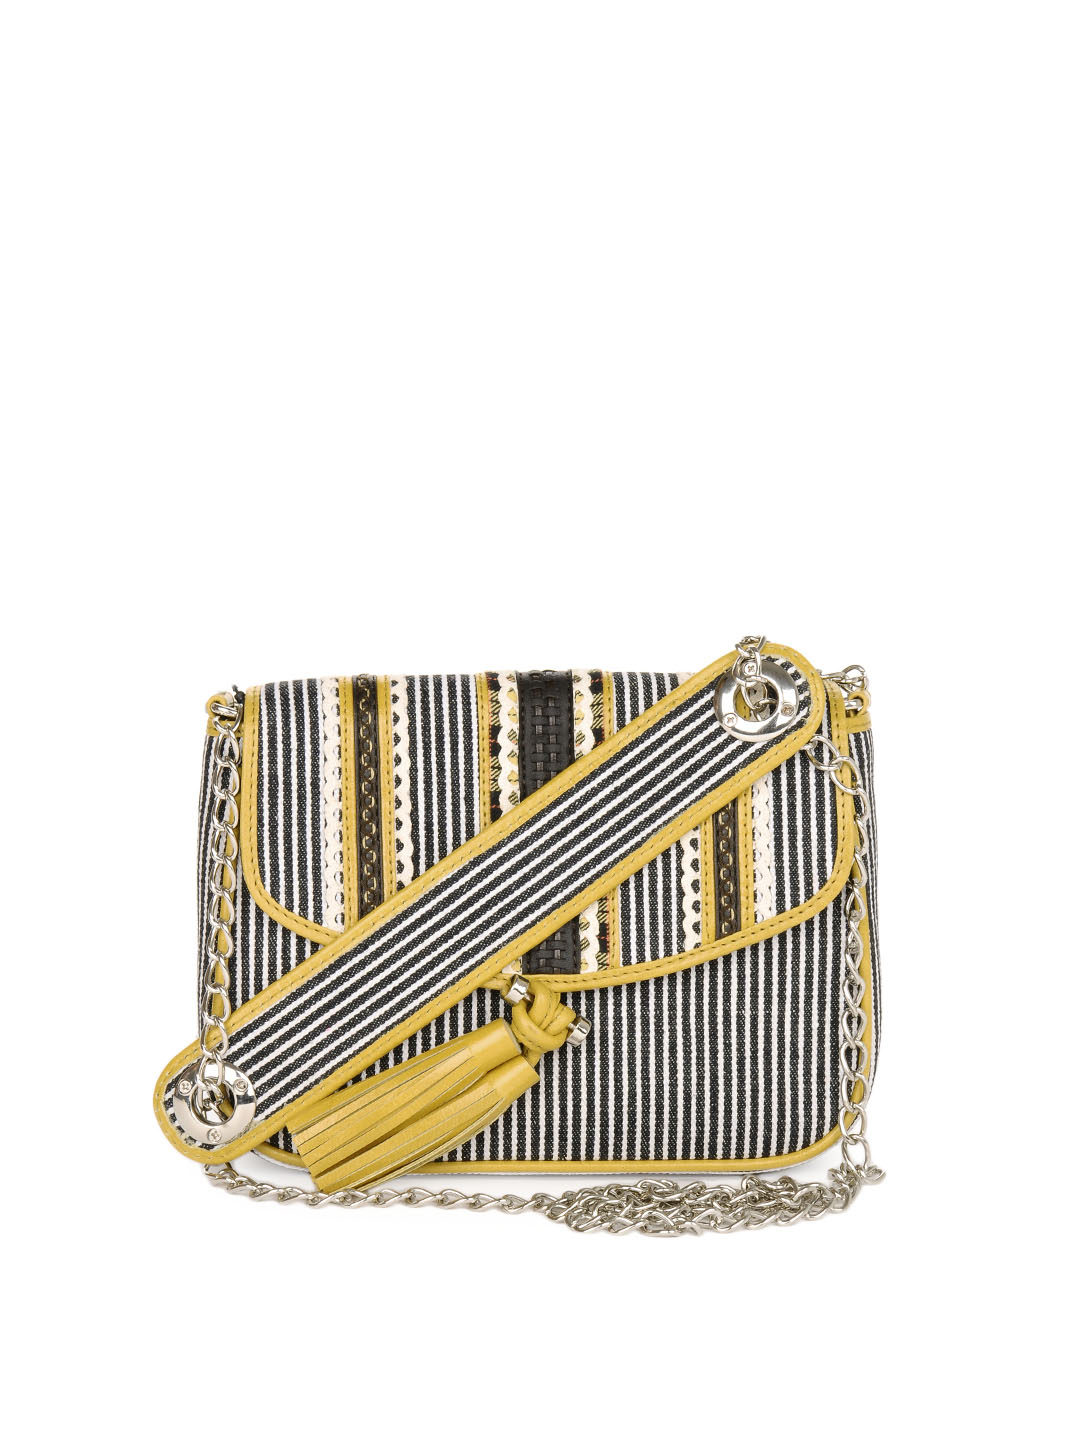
Ivory Tag Black & White Striped Sling Bag
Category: Accessories / Bags / Handbags
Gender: Women
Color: Black
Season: Winter 2012
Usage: Casual